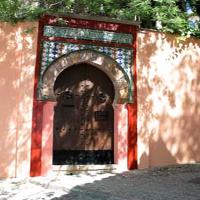
Weather: sun or clear